Mean longitude

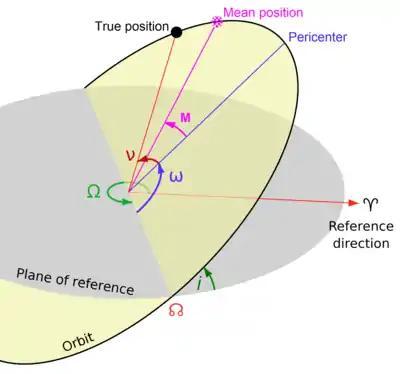
Diagram of an orbit. The plane of the orbit is in yellow, the reference plane is in gray, and the reference direction (vernal point) is the arrow in red. Also labeled are the mean anomaly in pink, the true anomaly ("formula_1") in red, the argument of periapsis and periapsis in purple, the longitude of ascending node in green, and the inclination in dark green.

From these definitions, the "mean longitude", , is the angular distance the body would have from the reference direction if it moved with uniform speed,